Bealach na Bà

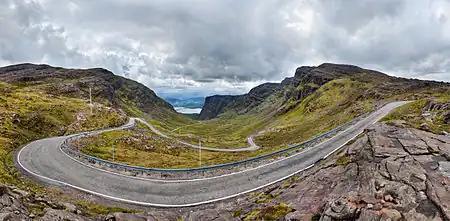
The Bealach na Bà was the only road linking Applecross with the rest of the country until the late 20th century

Bealach na Bà is a winding pass through the mountains of the Applecross peninsula, in Wester Ross in the Scottish Highlands. It is traversed by a single track road, which passes through several corries. The road links the village of Applecross on the west coast with Loch Kishorn to the east. The eastern end of the road is the junction with the A896 road at Tornapress, north of the village of Kishorn.